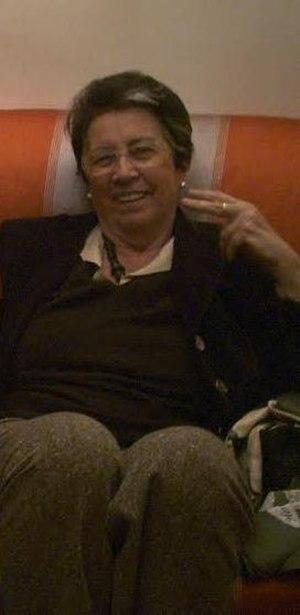
Marisa Volpi est une historienne de l’art, critique d’art et femme de lettres italienne.